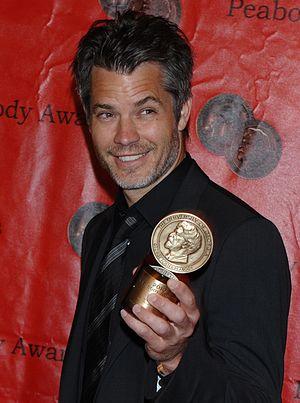
Timothy Olyphant, né le 20 mai 1968 à Honolulu, est un acteur américain.